Question: Please indicate a possible affordance area of jump_skis that can be used for sliding
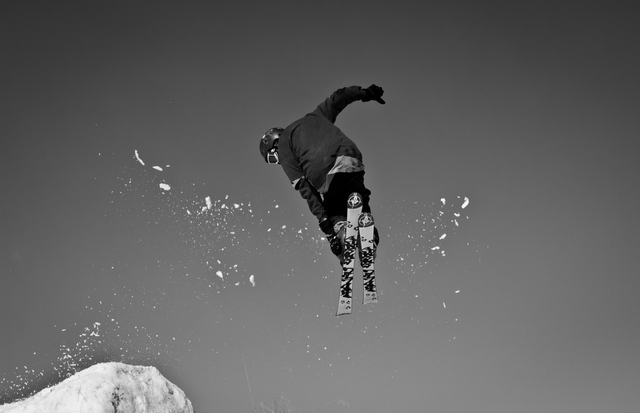
Answer: [330.165, 186.098, 388.889, 319.503]